Oren Cornelius Gregg

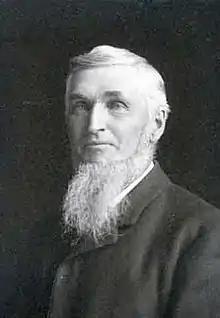
Gregg 1905

Oren Cornelius Gregg (November 2, 1845 – February 2, 1926) was a farmer and educator from Minnesota. In the 1880s, agricultural education in Minnesota was in trouble: farmers would not travel to the Twin Cities for classes, and university students did not want to study farming. Gregg, a successful dairy farmer from Lyon County, saved the day by bringing lectures directly to farmers. Beginning in 1885, he led the Minnesota Farmers' Institute, a public lecture series that became the agricultural extension service at the University of Minnesota. Through the institutes that he held across the state, Gregg encouraged farmers to diversify their crops and taught them how to make dairy farming more efficient.